Andrew Bridgen

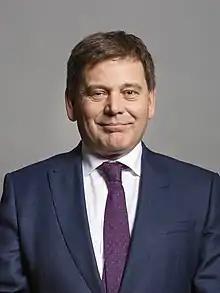
Official portrait, 2019

Andrew James Bridgen (born 28 October 1964) is a British former politician who served as Member of Parliament (MP) for North West Leicestershire from 2010 until 2024. He was a member of the Conservative Party until his expulsion in April 2023, having had the whip suspended in January after criticising the efficacy of COVID-19 vaccines and claiming that a cardiologist told him it constitutes "the biggest crime against humanity since the Holocaust". He joined the Reclaim Party in May 2023 but resigned from the party in December 2023.